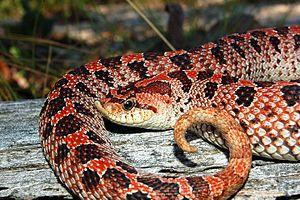
Heterodon simus est une espèce de serpents de la famille des Dipsadidae.